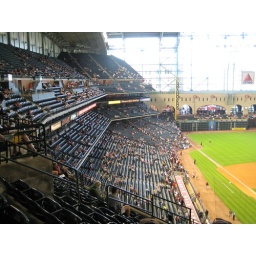
Left field from my seat in Minute Maid Park, 06/28/09